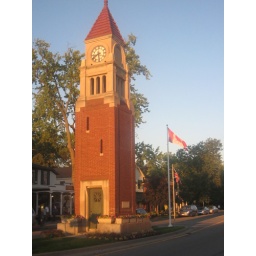
The Queen Street clock tower in Niagara-on-the-Lake.